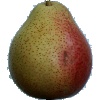
Label: Pear Forelle 1